Elmers End station

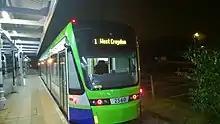
Tramlink Variobahn tram

The Mid Kent line was built by the Mid-Kent and North Kent Junction Railway (MK&NKJR) and was opened on 1 January 1857 as far as Beckenham Junction. From opening, the line was worked by the South Eastern Railway (SER).